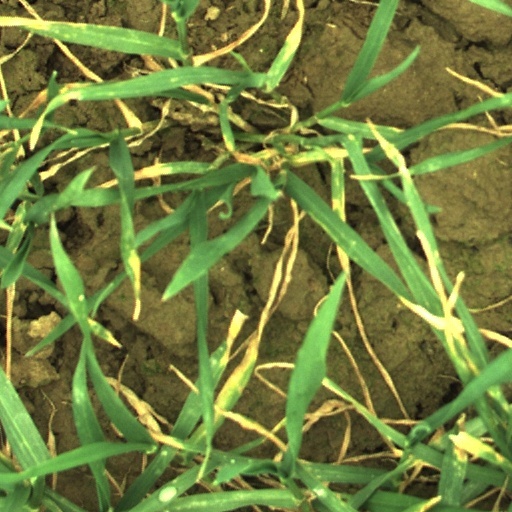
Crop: wheat